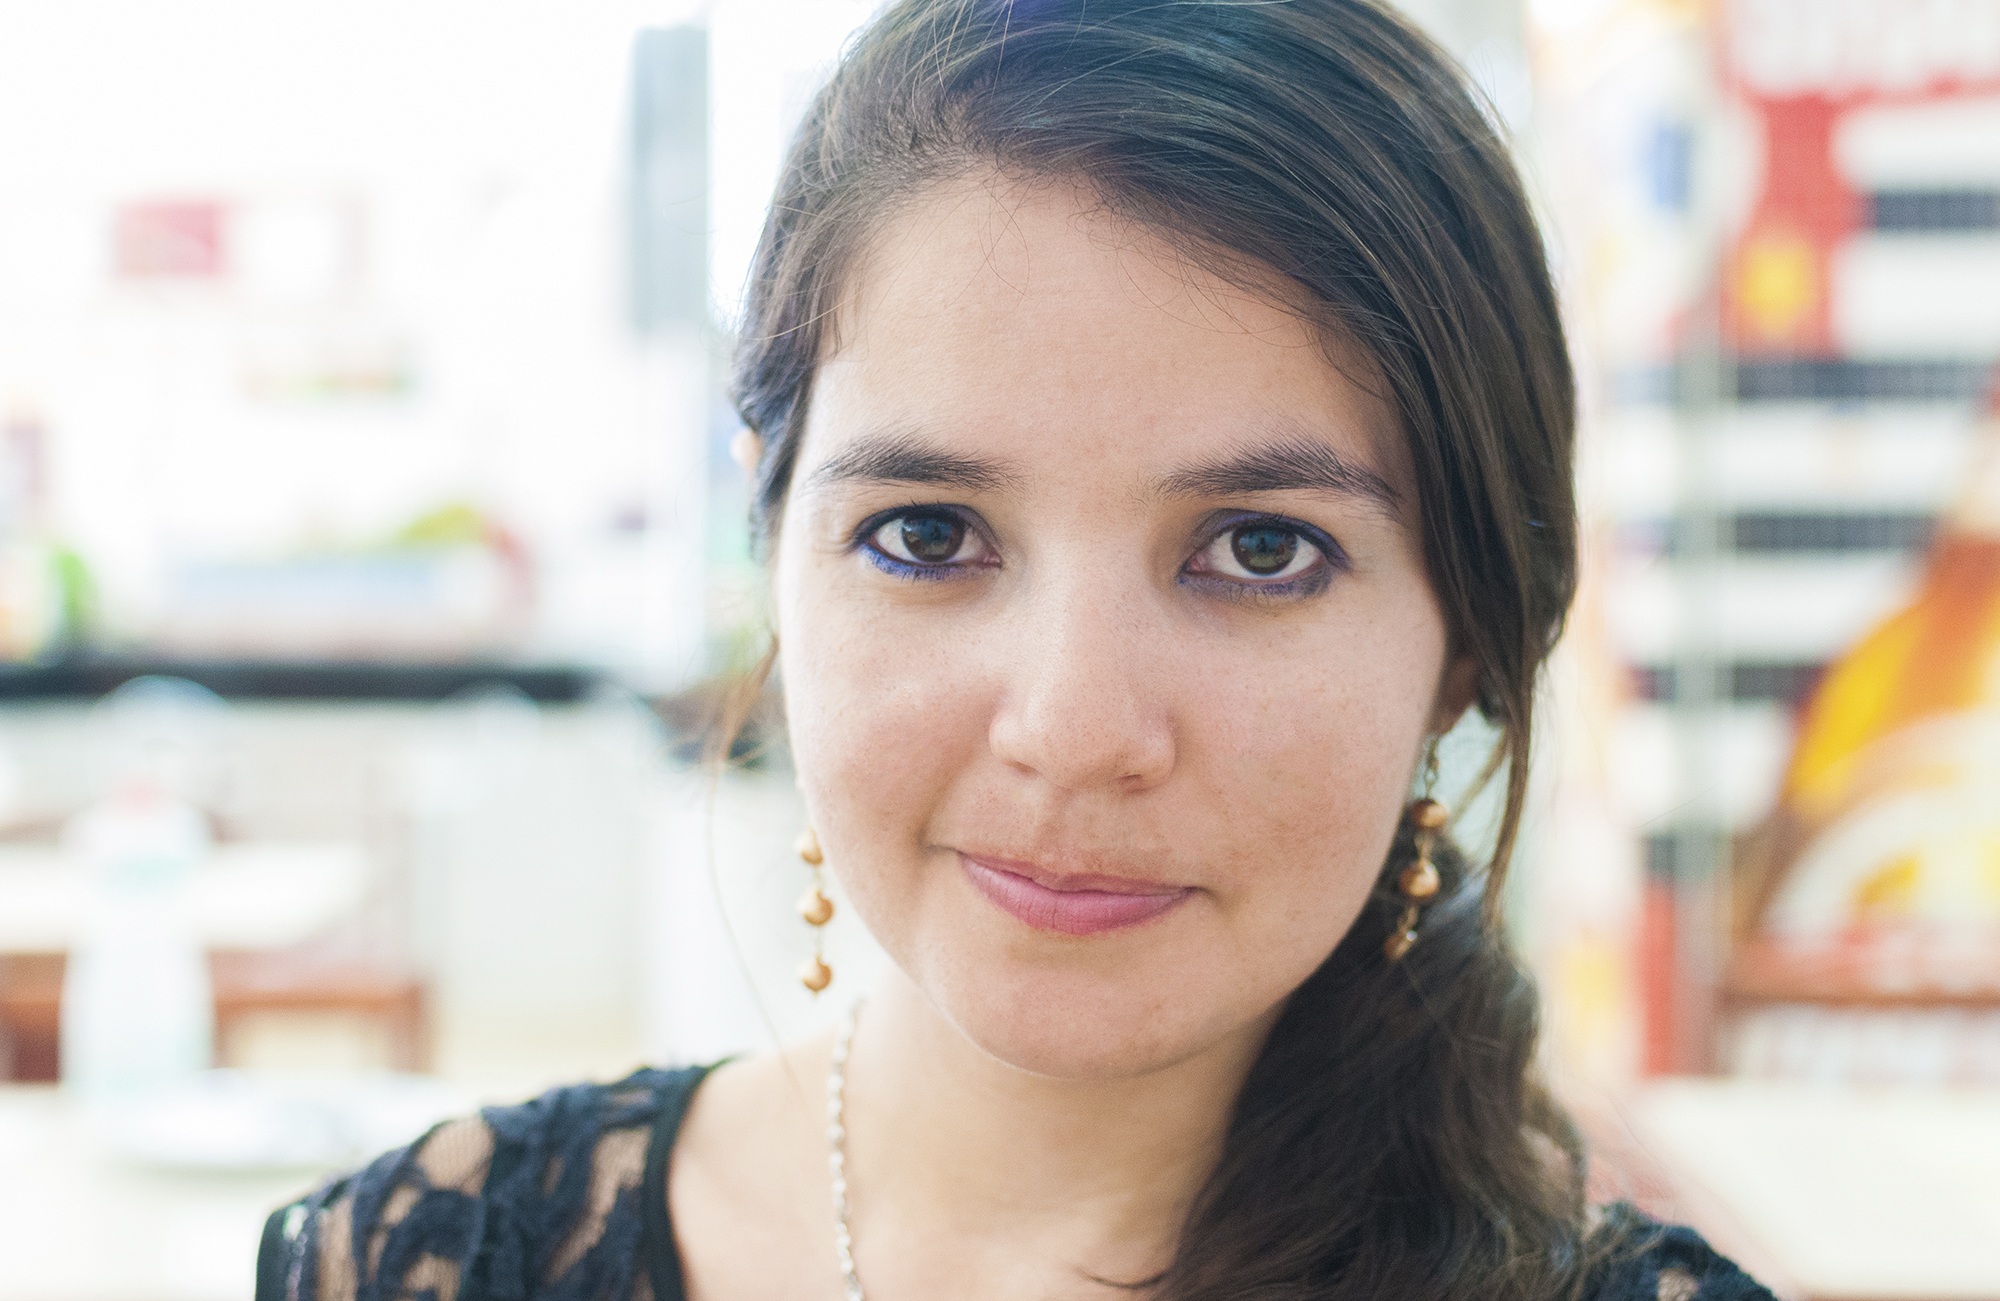
person, woman, photography, female, portrait, lady, facial expression, hairstyle, smiling, smile, cheerful, face, happy, eye, glasses, head, skin, beauty, adult, portrait photography